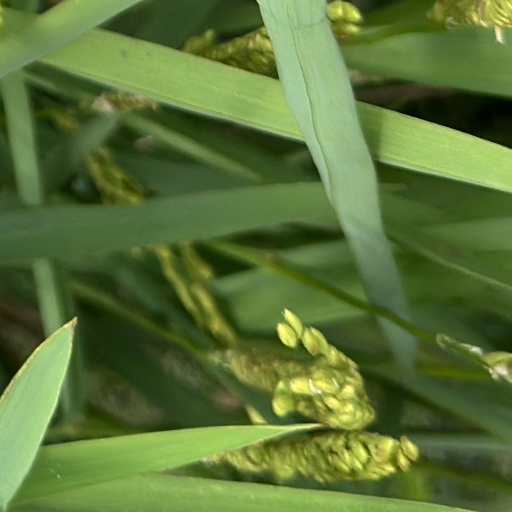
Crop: rice